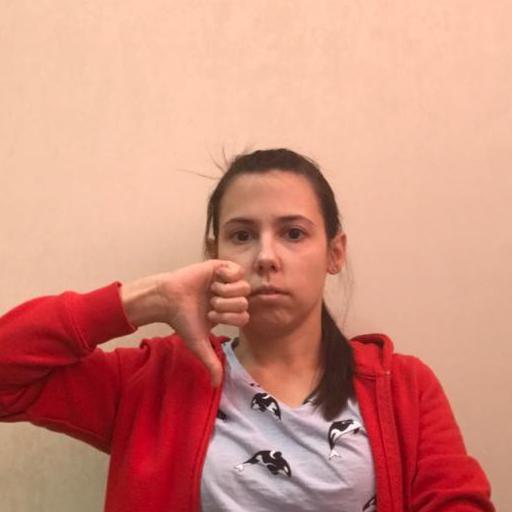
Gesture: dislike